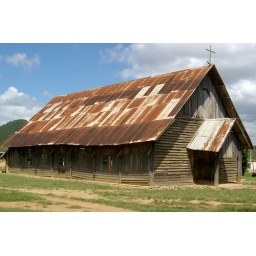
A timber and tin church in central Vietnam. I loved the fact it even had stained glass windows.